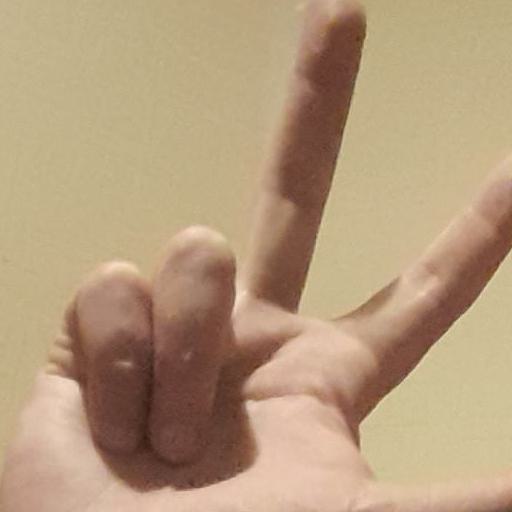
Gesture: three2